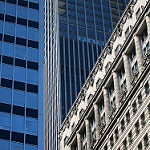
Label: buildings